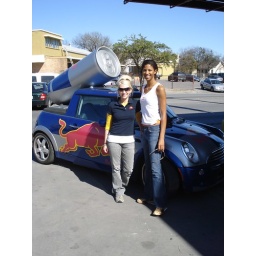
red bull came by and showed support